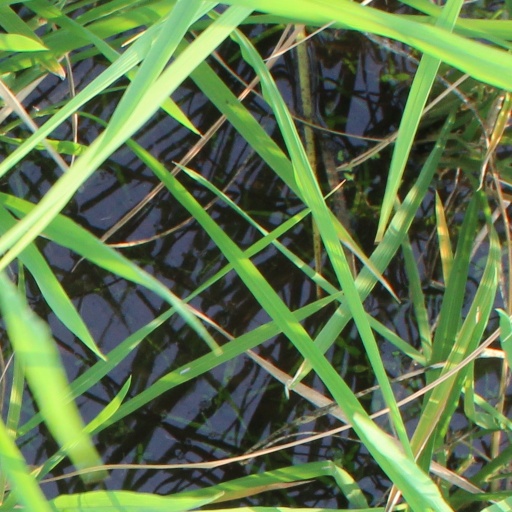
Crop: rice